Casa Villavicencio

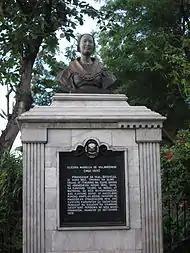

Like most dwellings in Taal, the house survived the Japanese Occupation relatively unscathed, except for the loss of the floorboards of the large "comedor" or the dining room that ran the width of the house. The family all lived in Manina after World War II; the house was not occupied for almost half a century.